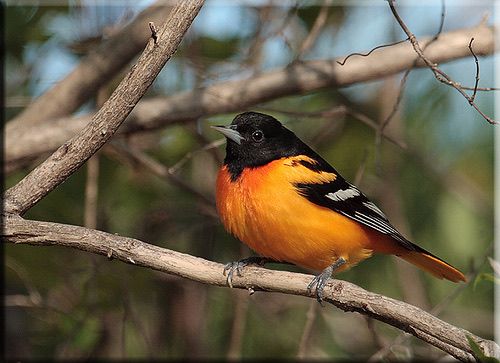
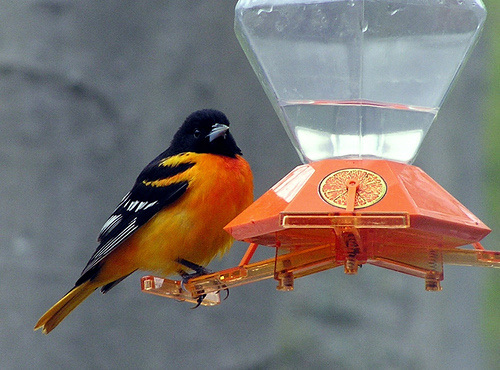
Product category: misc
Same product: yes